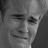
Emotion: sad